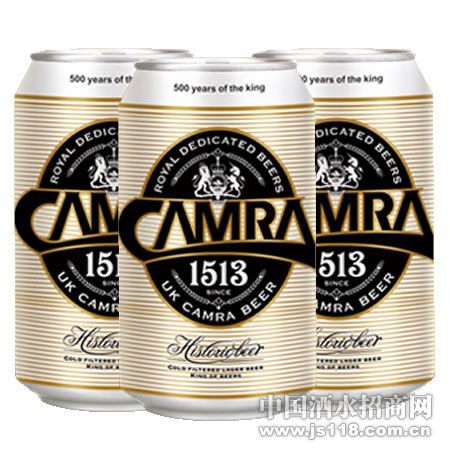
Label: metal